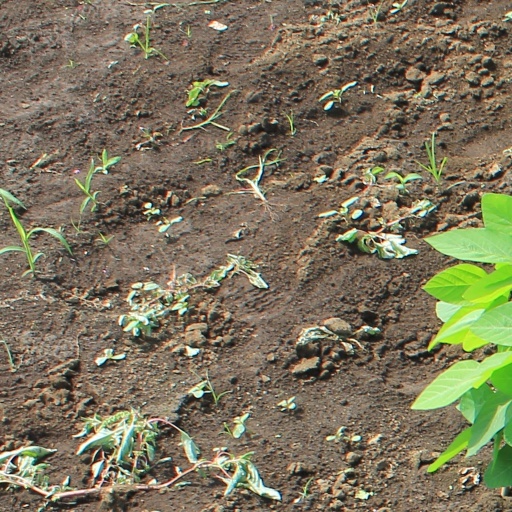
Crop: soybean